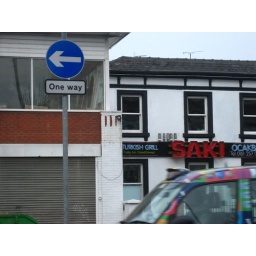
Somehow writing road signs in upper and lower case makes them less intimidating. No honestly.